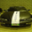
Label: automobile